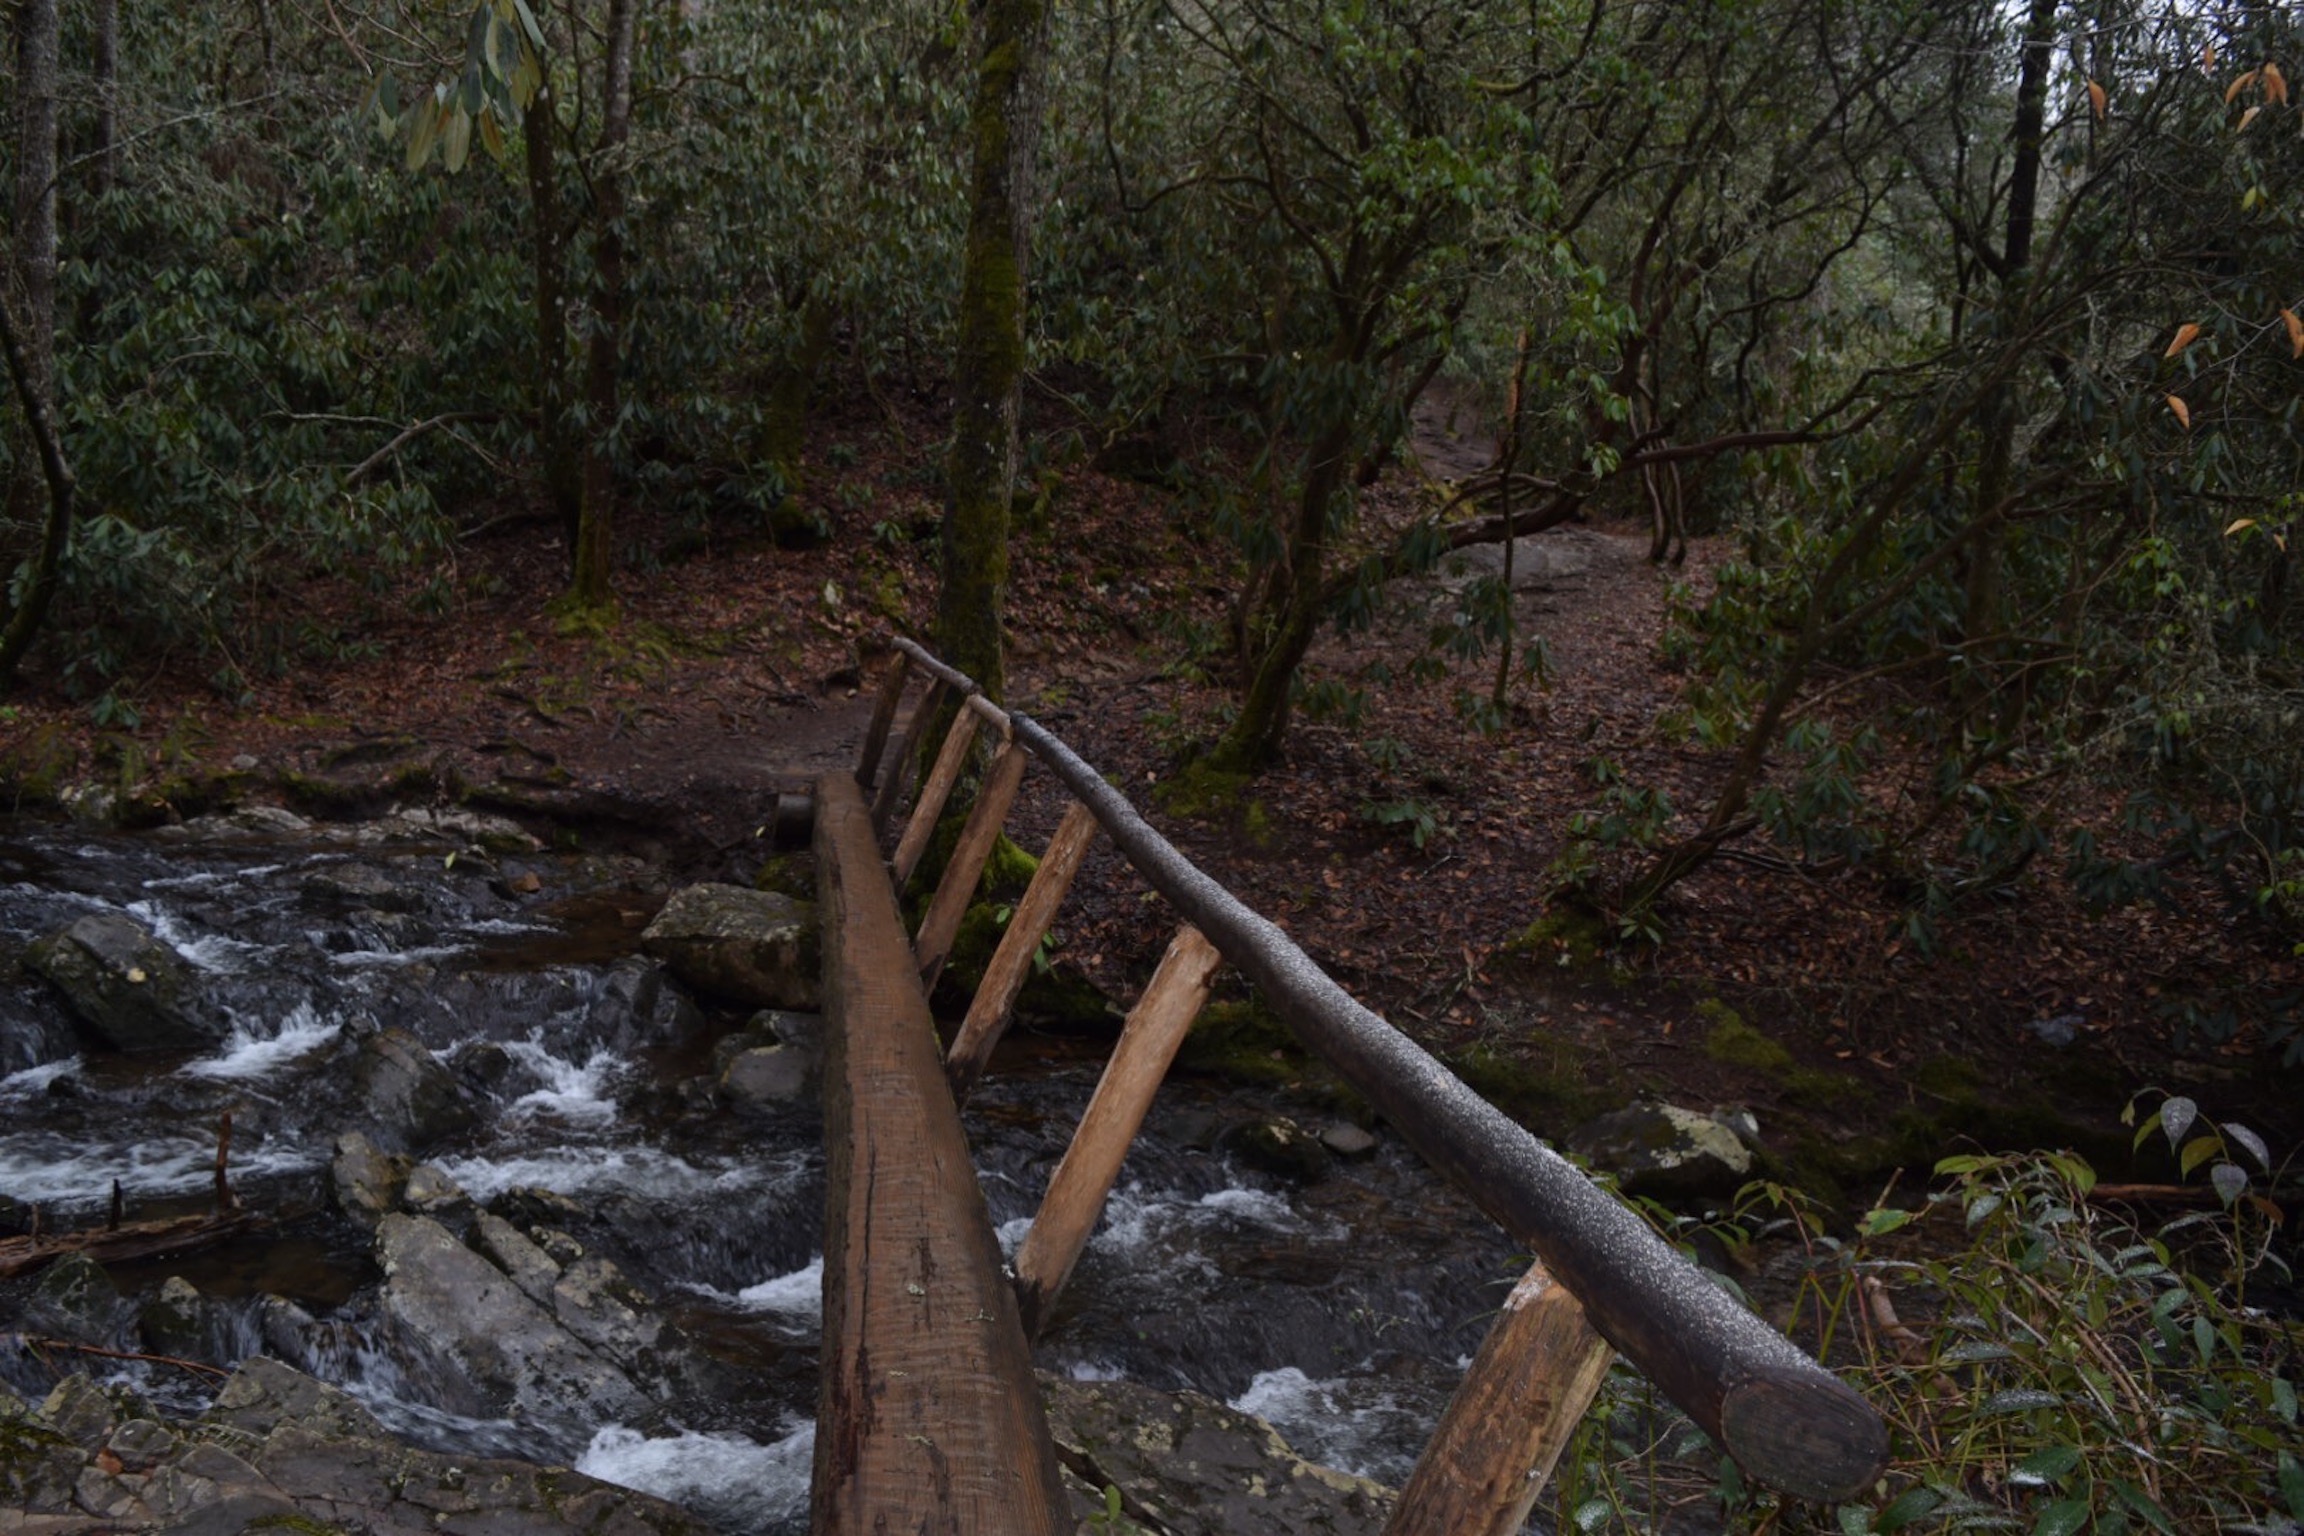
tree, nature, forest, wilderness, trail, stream, jungle, autumn, rainforest, wetland, woodland, habitat, natural environment